Williamsburg Area Transit Authority

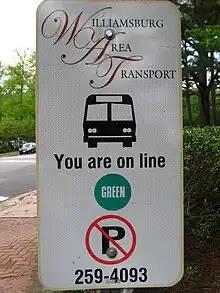
Bus stop sign from the Williamsburg Area Transport era.

WATA services are operated within the City of Williamsburg, James City County, the Bruton District of York County and Surry County serving citizens and visitors to all four localities. Historic sites and extensive tourism form the basis for an unusual operating environment in comparison to similar sized localities elsewhere in Virginia and the United States.